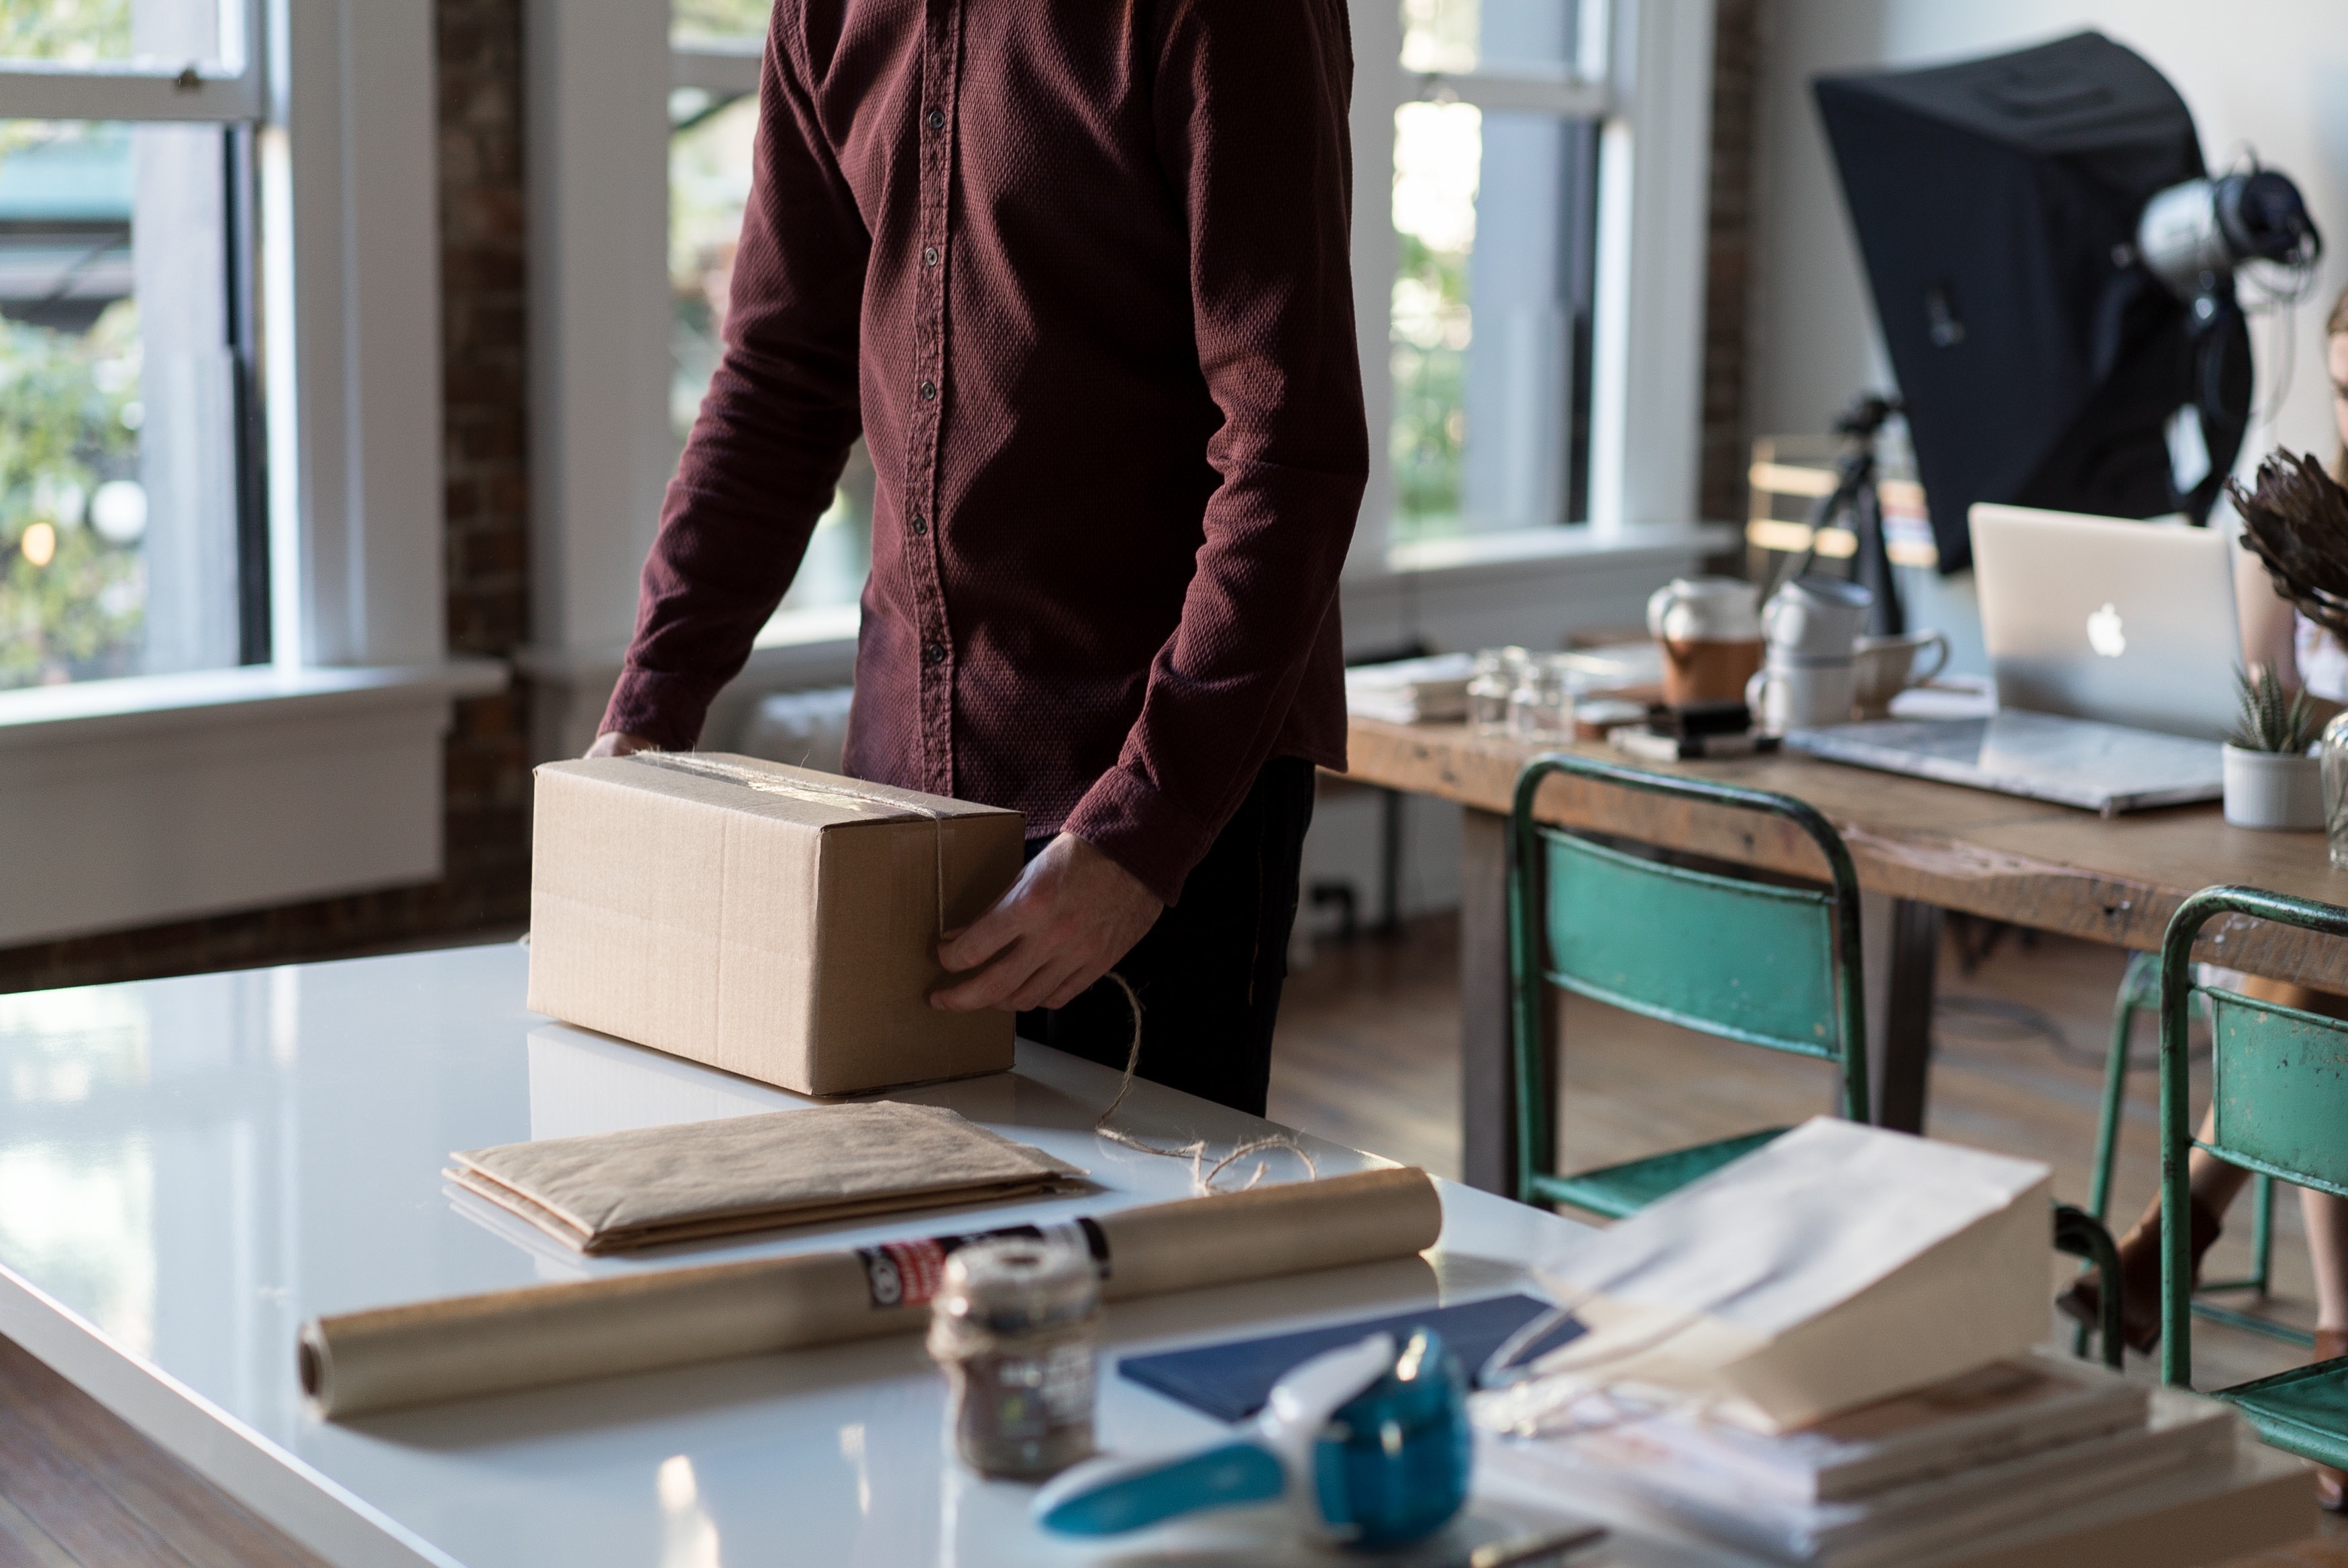
box, room, shipment, package, interior design, design, packaging, packet